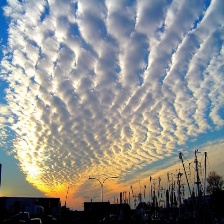
Cloud type: Cirroculumulus